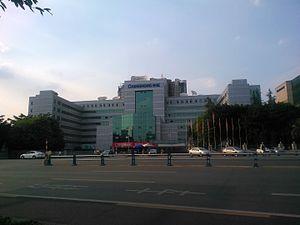
Changhong est une entreprise chinoises spécialisée dans la production de produits électroniques, d'électroménager et de climatiseurs. Son siège social est situé à Mianyang dans le Sichuan.